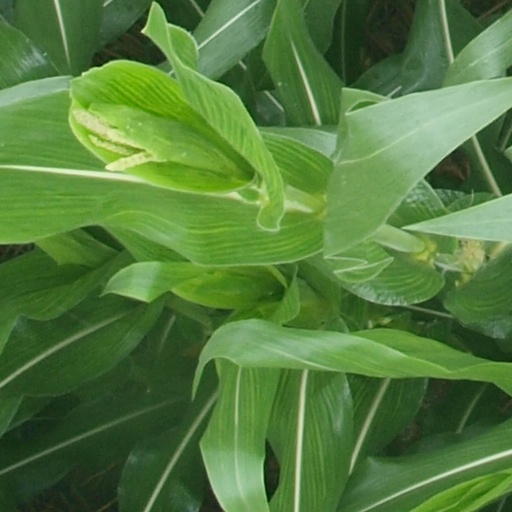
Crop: maize; corn